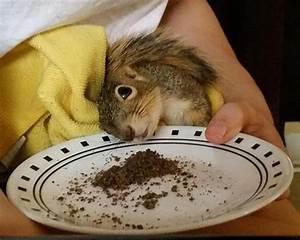
squirrel